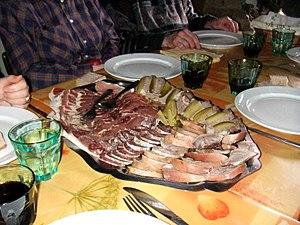
Buron de La Thuilière, refuge à Pailherols.